Economic history of Colombia

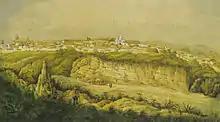
Agricultural area surrounding Santa Rosa de Osos, 1852

Although colonialism fostered minimal domestic economic growth, small entrepreneurial efforts began to take shape, so that by the nineteenth century well-defined economic enterprises existed. The economy at that time was based primarily on mining, agriculture, and cattle raising, with contributions also by local artisans and merchants.